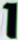
Number: 1